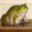
Label: frog